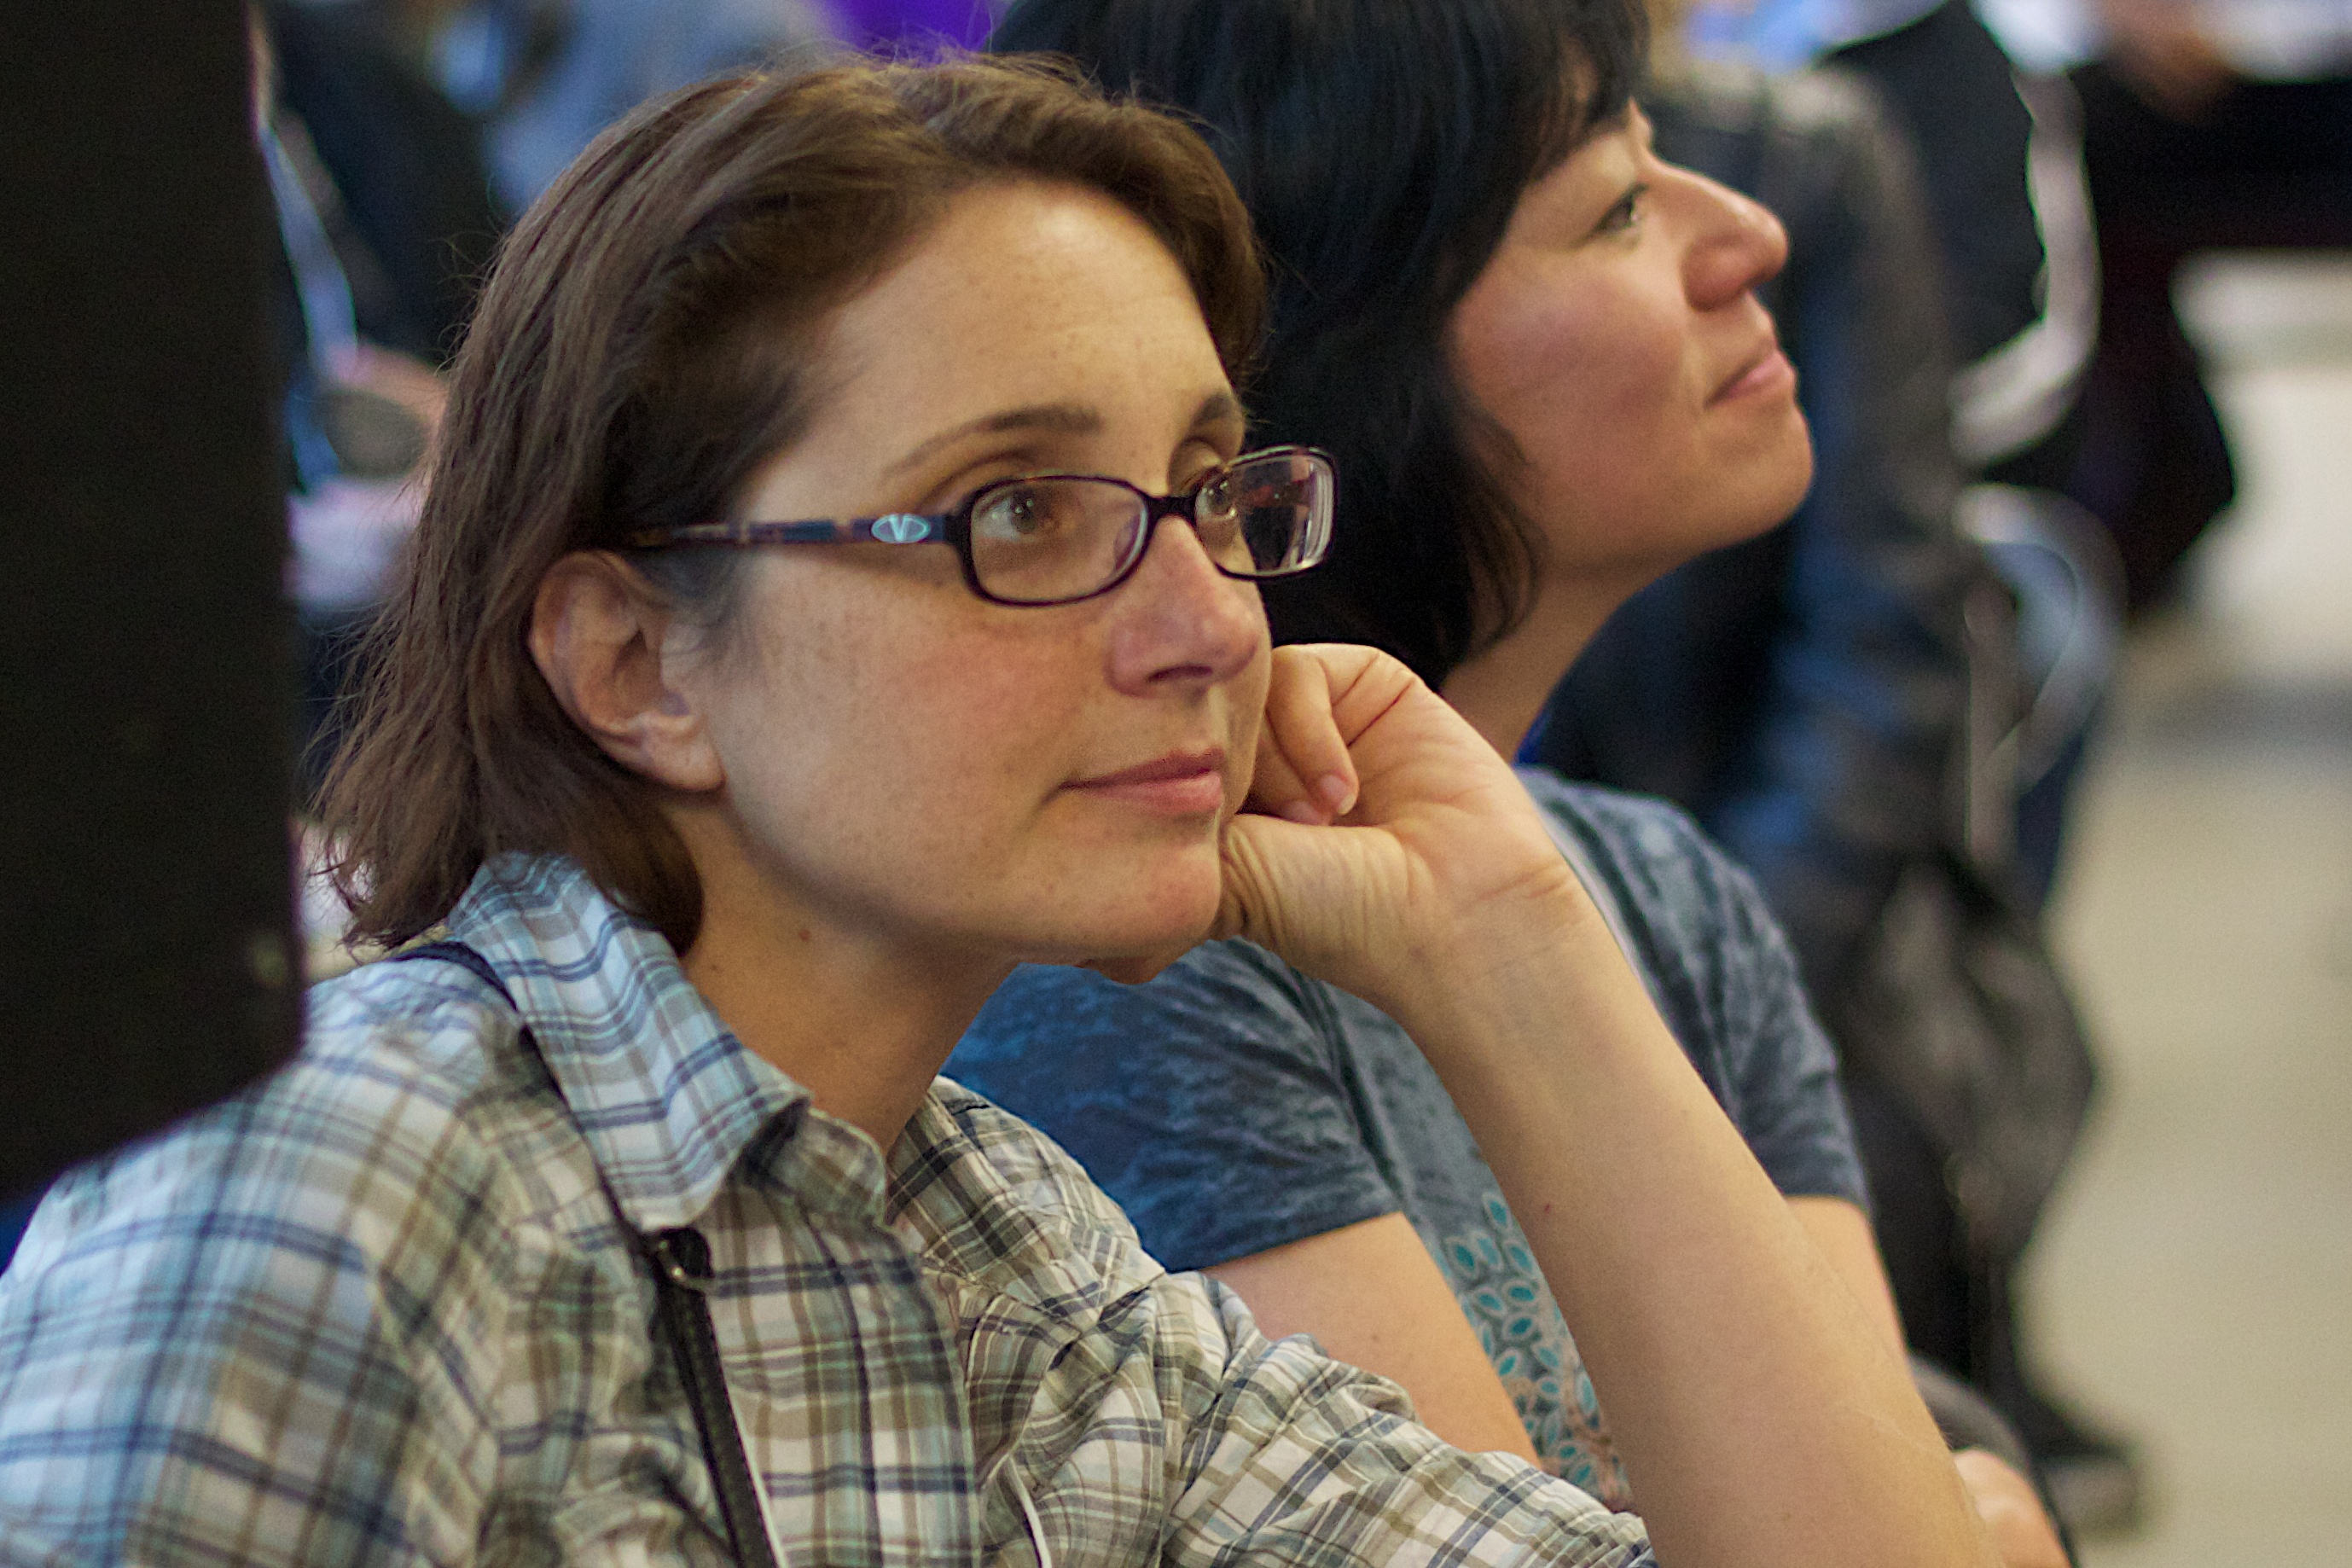
person, people, student, conversation, senior citizen, glasses, nv12, interaction